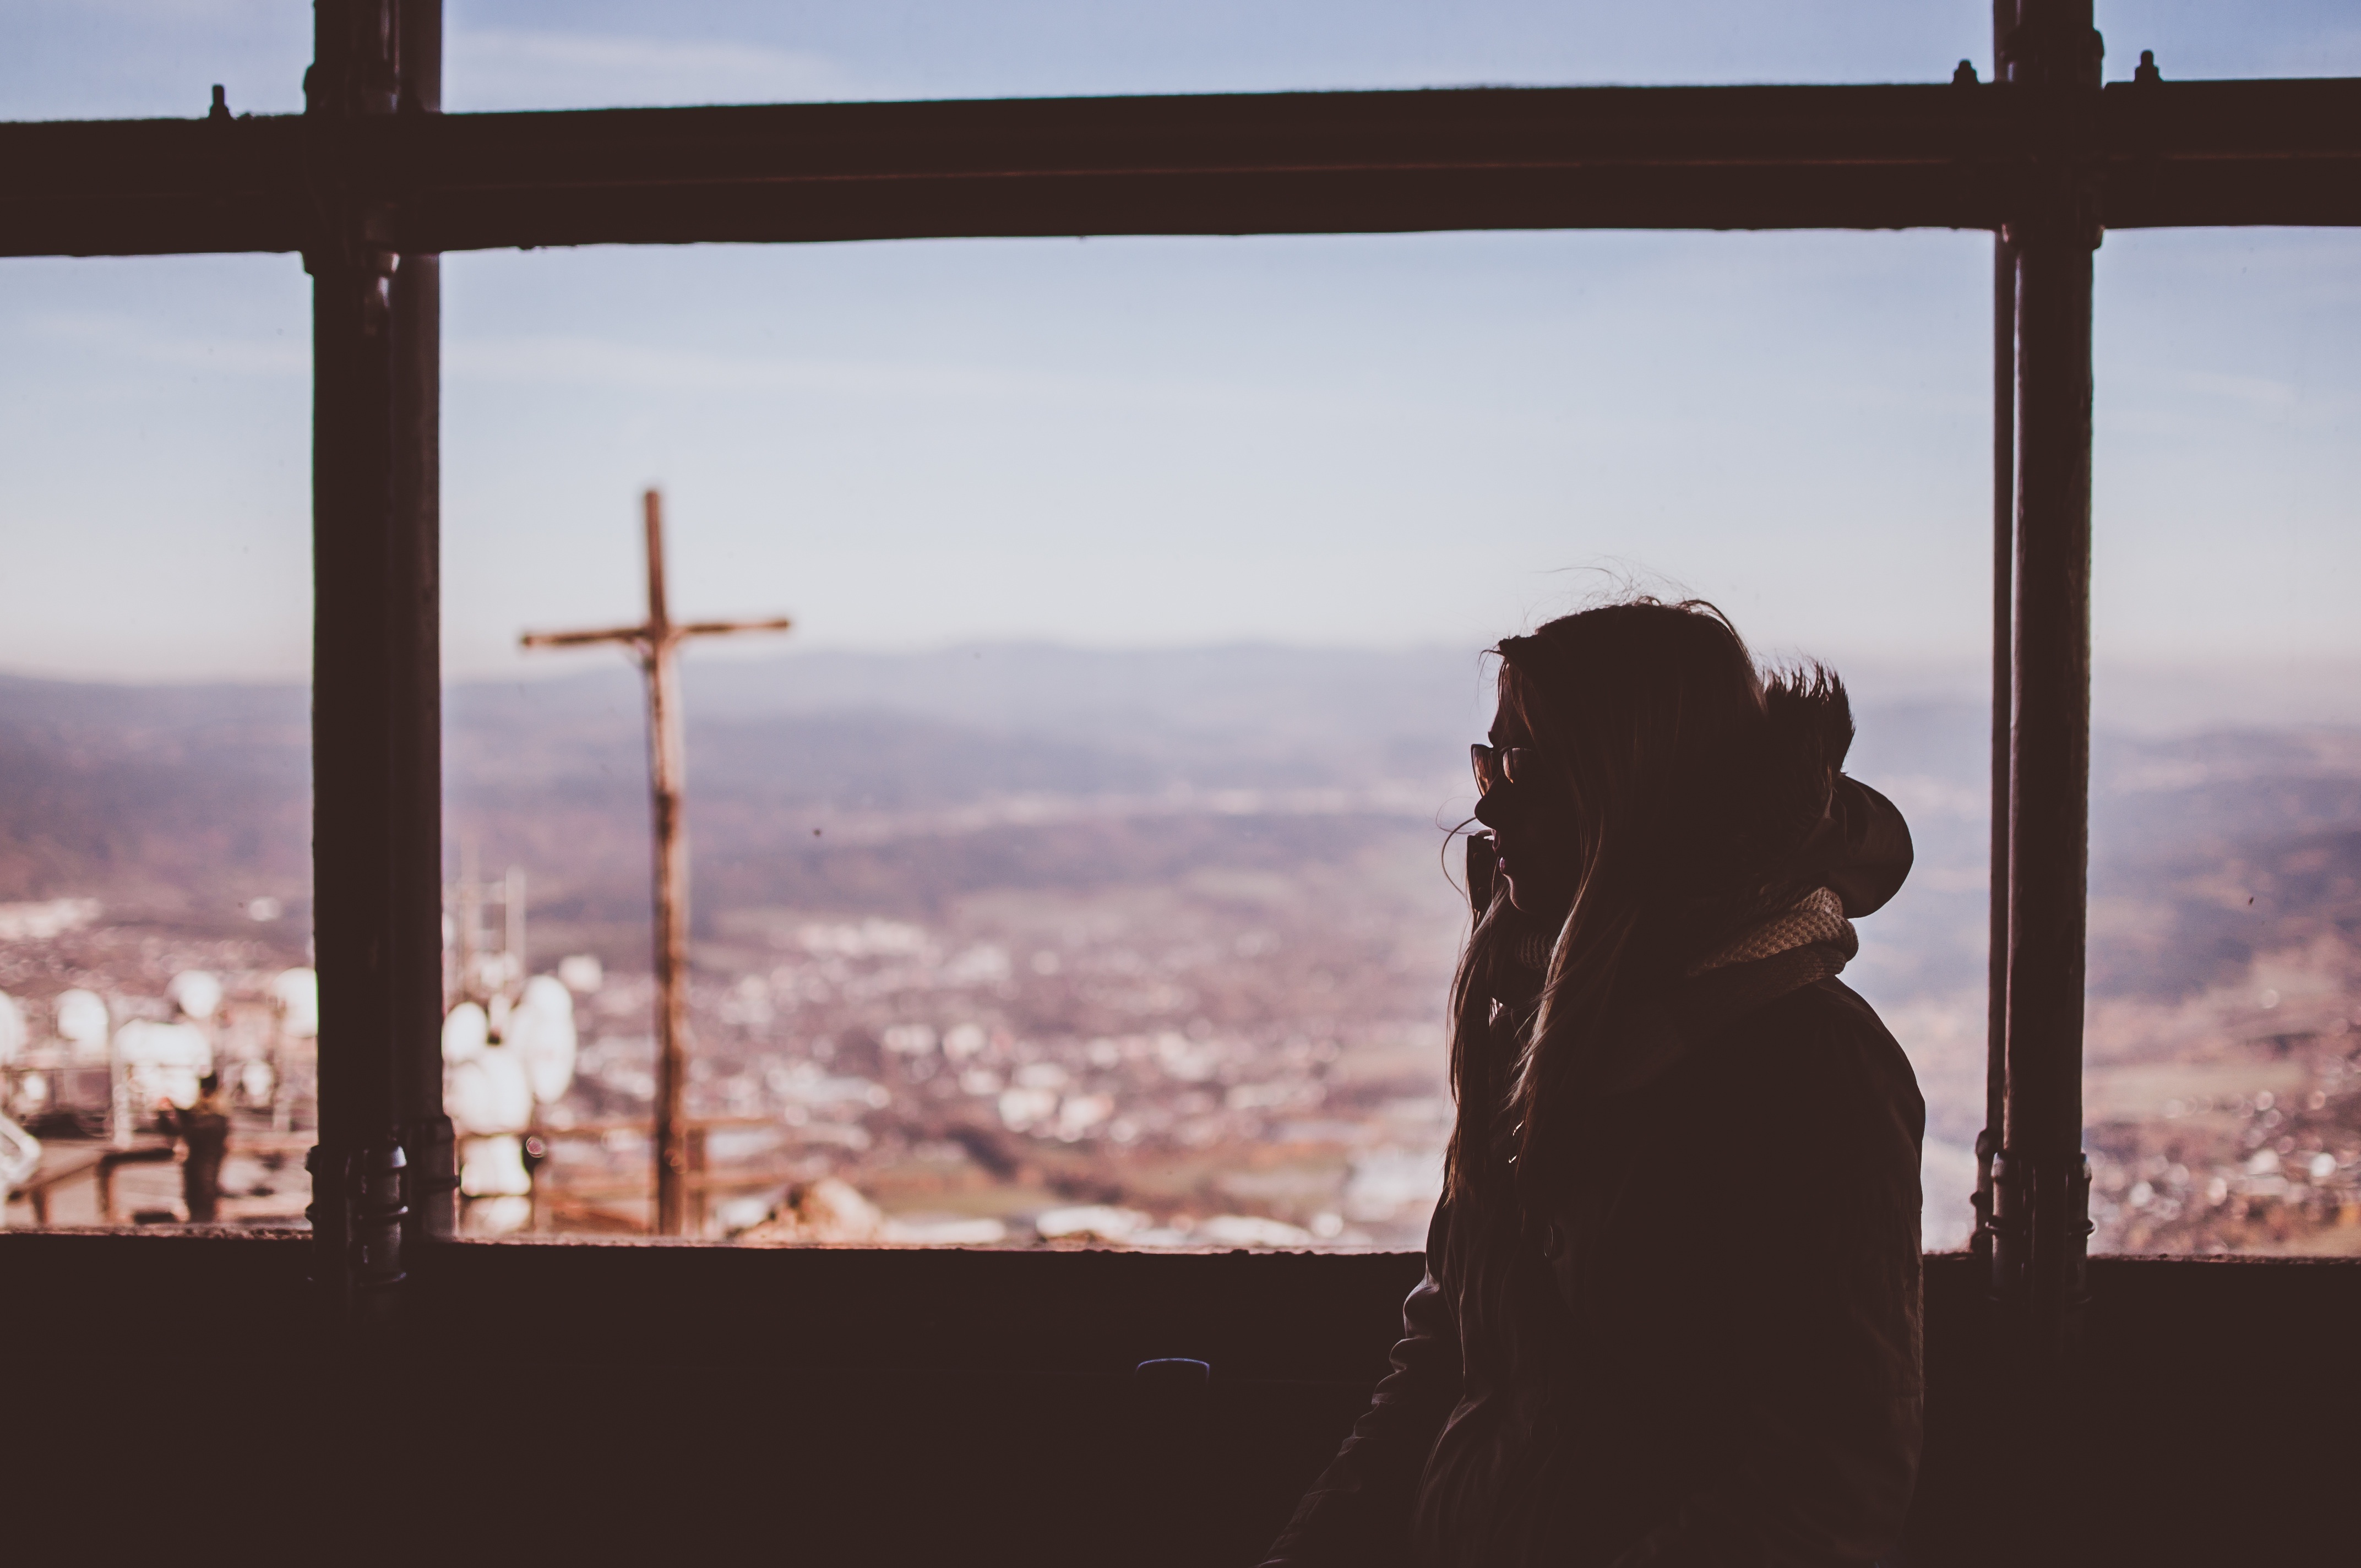
silhouette, person, sky, girl, woman, sunset, sunlight, morning, alone, solitude, female, evening, sadness, think, cross, reflect, indoors, windows, photograph, expression, emotional, image, mood, metaphor, emotion, depression, unhappy, spirituality, mental, sad woman